Sonti Kamesam

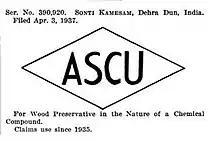
ASCU trademark issued by the USPTO.

Kamesam was born in Narsapur in West Godavari district of Andhra Pradesh and was a younger brother of S. V. Ramamurthy. After primary education at Visakhapatnam, he graduated from Presidency College, Chennai and obtained his B.E. from Guindy Engineering College. He also obtained an ME (honours) and became a Member of the Institution of Engineers (India). He joined in Forest Research Institute, Dehra Dun and later promoted as an Expert-in-charge of Wood Preservation. He was sent to Germany for research and worked with Richard Falck (1873-1955), a specialist on fungi and their damage to wood. They developed the 'Falkamesam arsenic-copper mixture' which was patented in Poland in 1932. Until then Wolman's formulation – famously known as Wolman Salts – contained dinitrophenol, a chemical manufactured by Hicksons, UK. In 1933, Kamesam added Copper sulphate as an anti-fungal to the formula of Wolman Salts which worked against termite damage. In addition Kamesam introduced the use of chromium to bind the two salts to the fibres of wood. He received an Indian patent in 1933, a British patent in 1934 and a US patent in 1938.